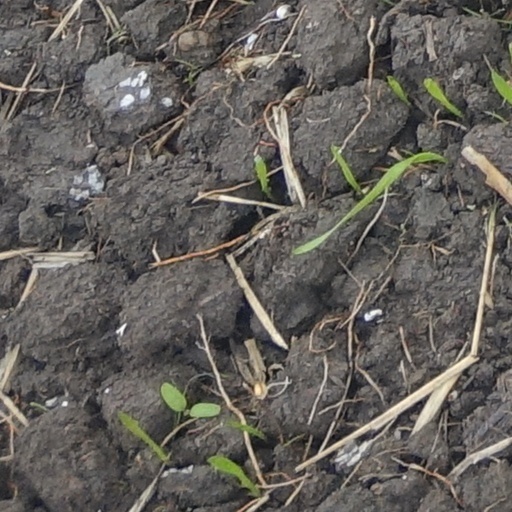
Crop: wheat